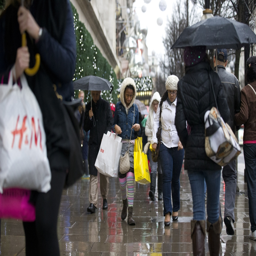
christmas shopping in the rain